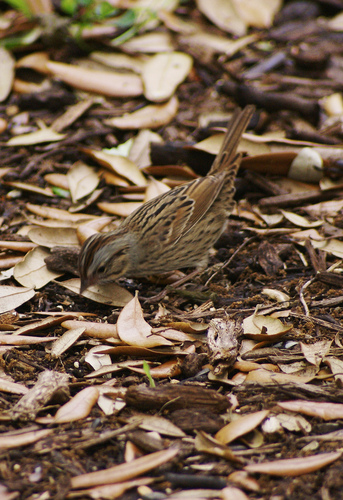
this small bird has a small beak and brown and black markings which allow it to blend in with the foliage.
this is a brown bird with a grey head and a small pointy beak.
this bird has a short straight bill, a striped crown, and a light brown cheek patch.
this small bird is colored in varying shades of brown and has a thin, short black beak.
this bird has a speckled belly and breast with a short pointy bill.
this bird has wings that are brown and has a black bill
this bird is brown in color, with a brown beak.
the bird has a dark brown crown and a light brown back
this well-camouflaged bird is mottled shades of brown with stripes of darker brown on the crown and a very short, pointed beak.
this is a little bird with many different colors of brown covering his body and a small pointy beak.
Species: Lincoln Sparrow